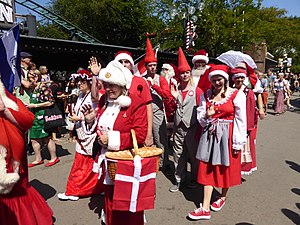
Dansk Julemands Laug
Foreningen er medarrangør af Julemændenes verdenskongres. Her fra paraden i 2019.
Dansk Julemands Laug er en dansk forening, hvis medlemmer er professionelle julemænd. Den blev grundlagt i juli 1994. For at blive medlem skal man ifølge foreningens vedtægter have et gyldigt CVR-nummer.